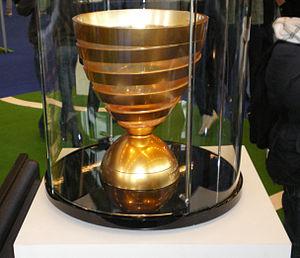
La Coupe de la ligue de football 2008-2009 est la 15ᵉ édition de la Coupe de la ligue de football française, organisée par la LFP, et a été remportée par l'équipe du FC Girondins de Bordeaux.